List of birds of Zimbabwe

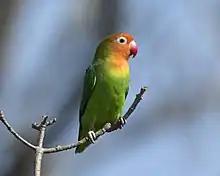

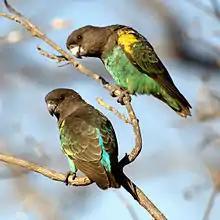

The family Ardeidae contains the bitterns, herons and egrets. Herons and egrets are medium to large wading birds with long necks and legs. Bitterns tend to be shorter necked and more wary. Members of Ardeidae fly with their necks retracted, unlike other long-necked birds such as storks, ibises and spoonbills.